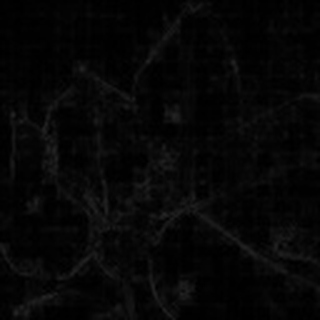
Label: cotton_target_spot